Katarzyna Pakosińska

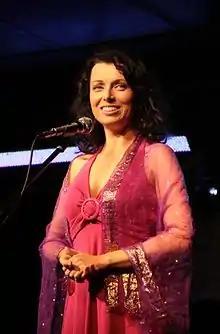
Katarzyna Pakosińska

Katarzyna Pakosińska (born April 9, 1972) is a Polish actress, comedian and former member of Polish cabaret group .